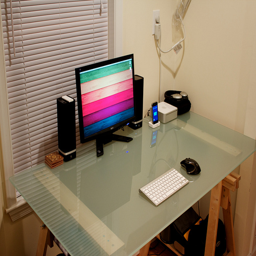
 desk with a monitor a keyboard and speakers
A glass table with a monitor and speakers.
Stylish computer desk with color bars on the display.
A prop up desk with computer and rainbow colors on the screen
A glass desk with a computer and other electronics on it.